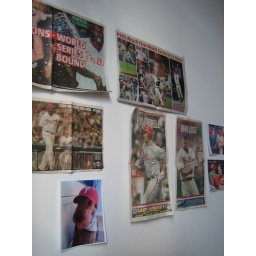
Phillies Phever! Kitchen wall in our office at Cubist